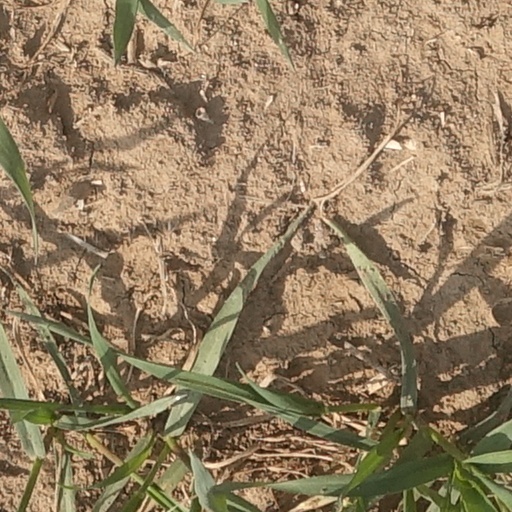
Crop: wheat